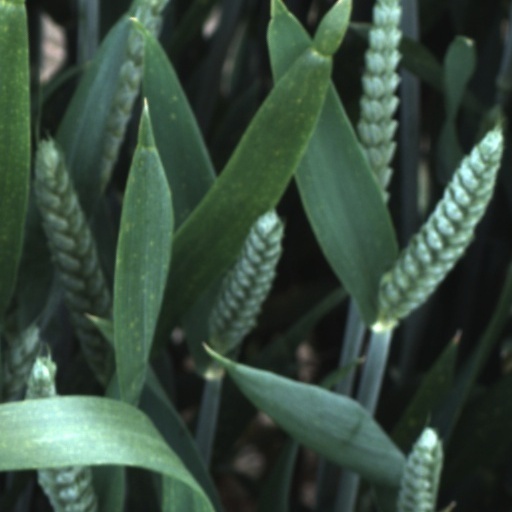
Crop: wheat